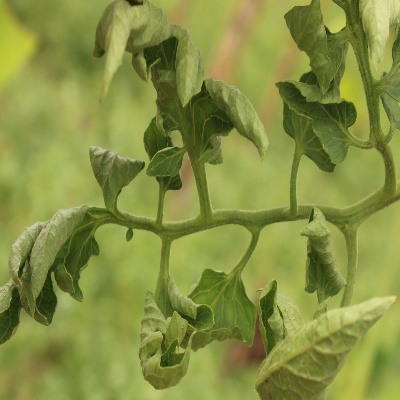
Crop: Tomato
Condition: leaf curl